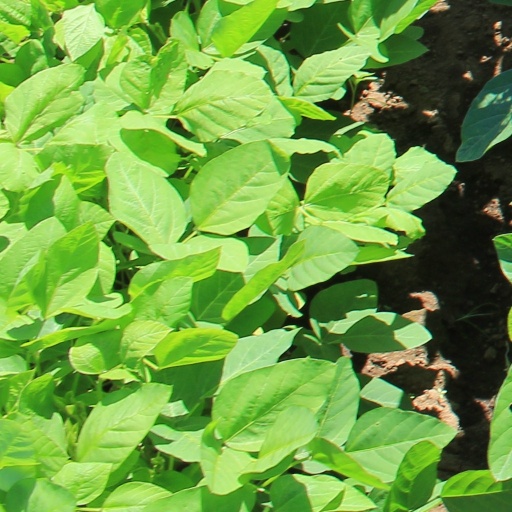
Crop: soybean